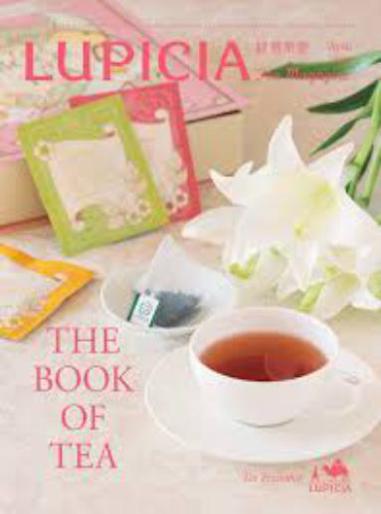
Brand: lupicia
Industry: Food